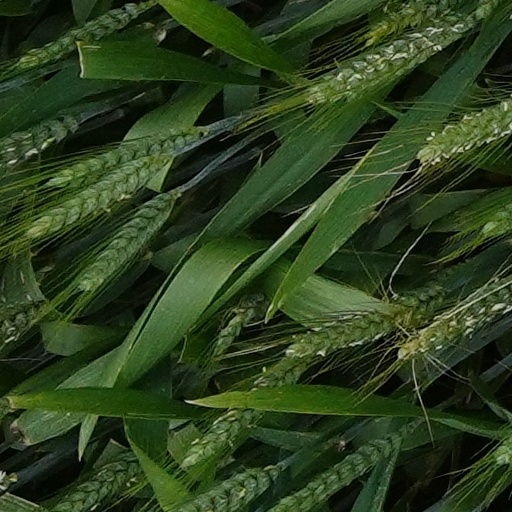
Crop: wheat